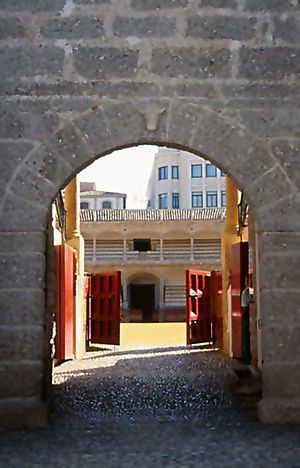
Plaza de Toros de Ronda
Hovedindgangen til arenaen
Tyrefægterarenaen i Ronda, Andalusien, Spanien. 15. september 2001.
Plaza de Toros de Ronda er en tyrefægterarena i Ronda i regionen Andalusien i Spanien.